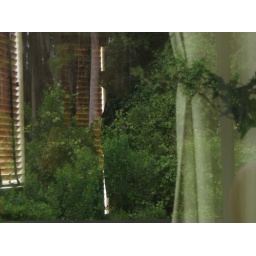
conservation behind our house reflected in the glass patio door.